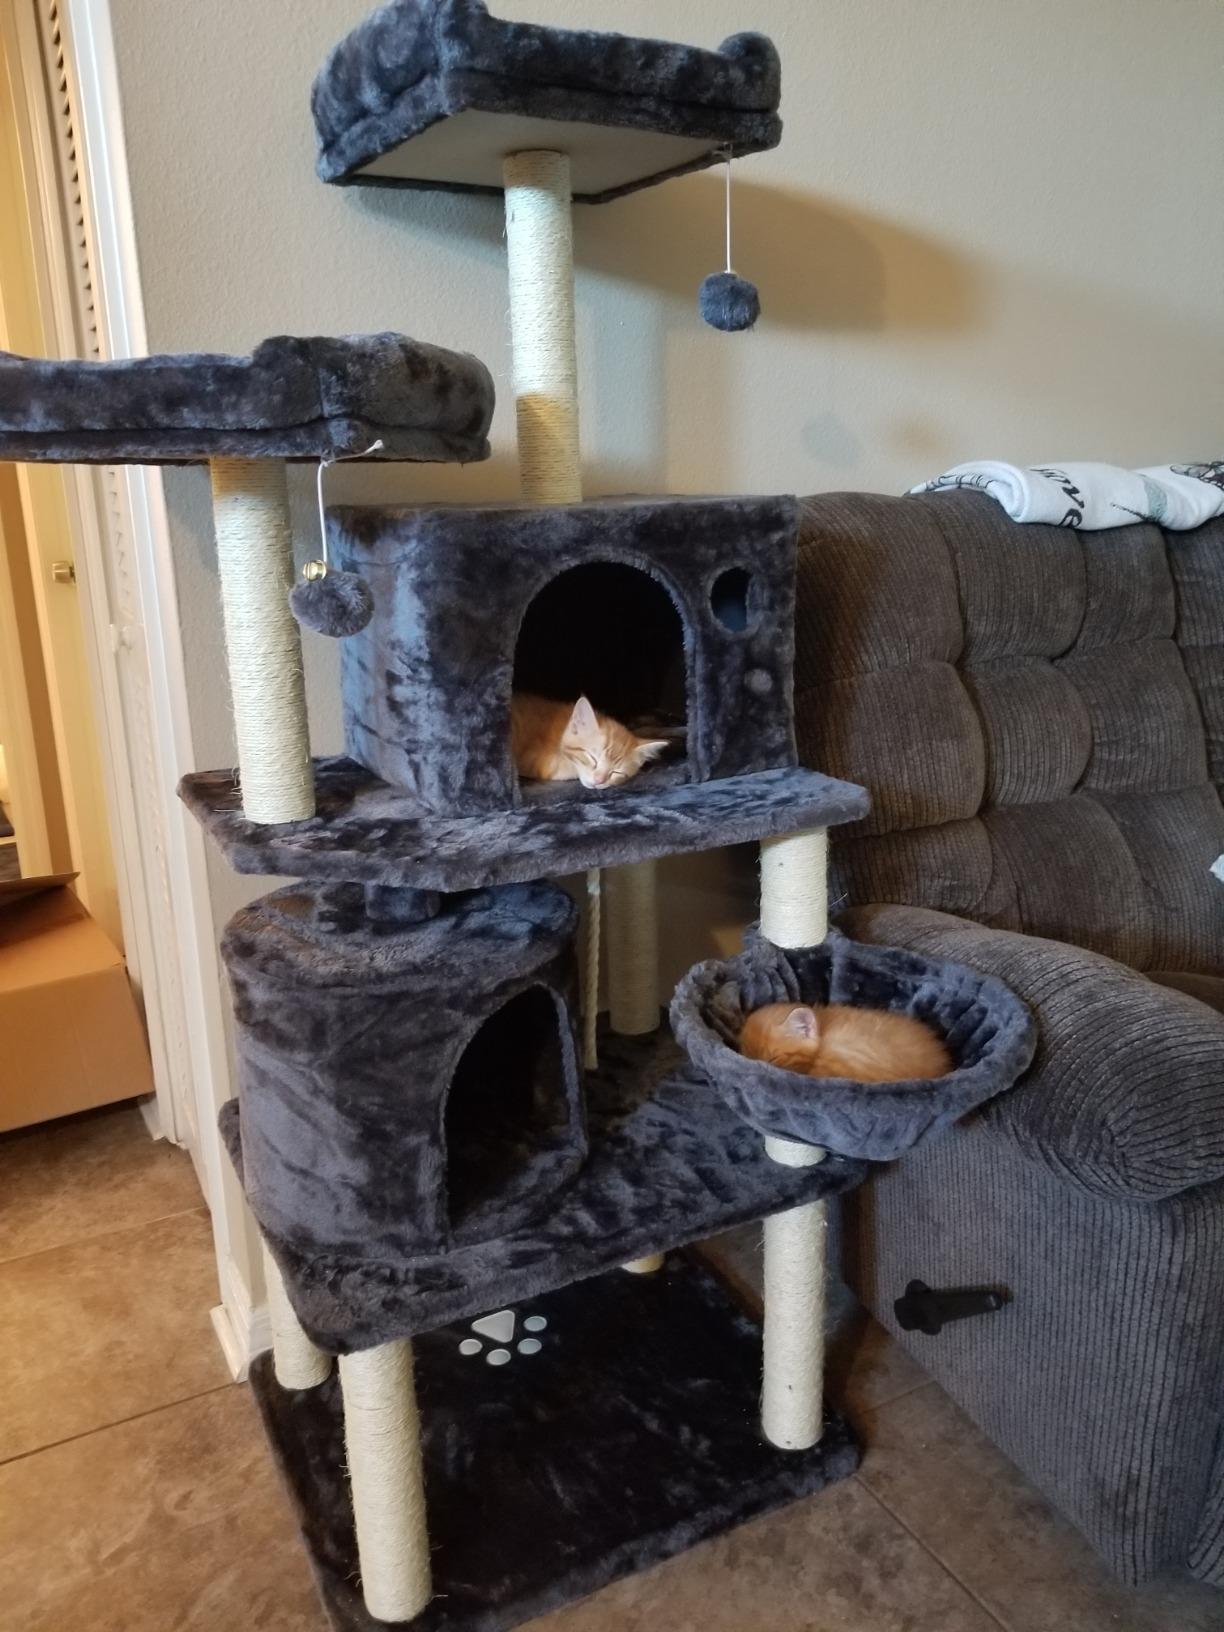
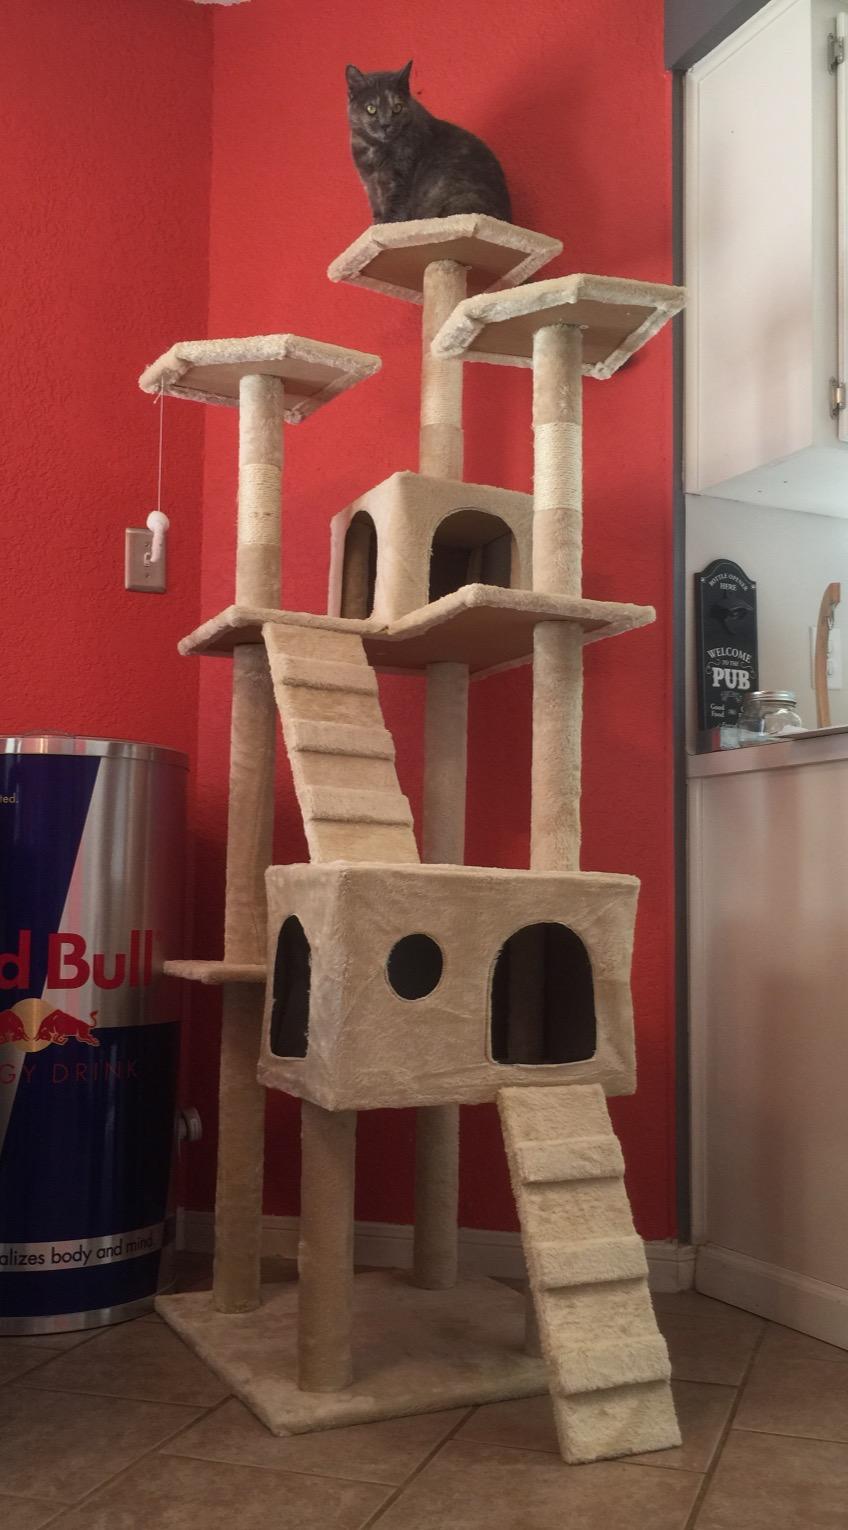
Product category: items_cat tree
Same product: no